Ancient North Eurasian

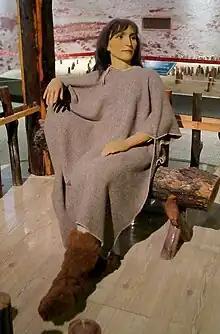
Reconstruction of a female individual from Xiaohe Cemetery. Xinjiang Museum. The Tarim mummies are considered as the "best representatives" of Ancient North Eurasians.

Kozintsev (2020, 2022) argues that the historical Southern Siberian Okunevo population, and other Paleo-Siberians, which derive high amounts of their ancestry from Ancient North Eurasians, as possessing a distinct craniometric phenotype, which he dubbed "Americanoid", which represents the variation of the first humans in Siberia and should not be associated solely with ancient Caucasoids. The Ancient North Eurasians themselves represent a "Boreal" variation of early humans. Craniometric data on ANE-rich remains (such as from Botai), show them to cluster most closely with remains from the Pit-Comb Ware culture in Eastern Europe, and to take up a more "western" position.